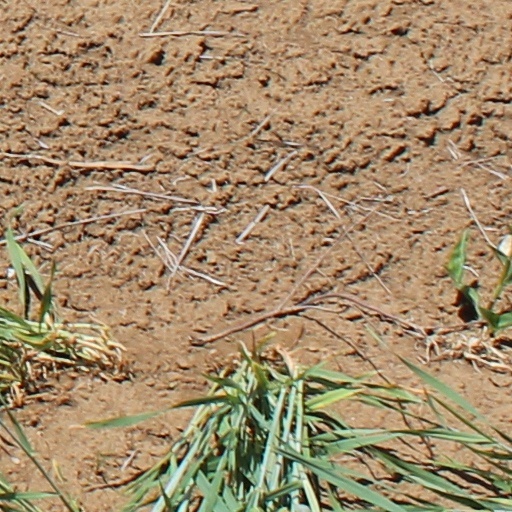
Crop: wheat